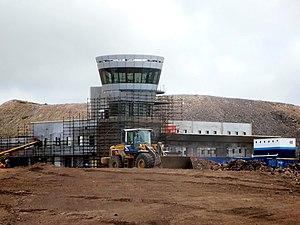
Cette photo représente le nouvel aéroport de Saint Hélène en construction en septembre 2014
L'aéroport de Sainte-Hélène, en anglais Saint Helena Airport, est un aéroport du Royaume-Uni situé dans le district de Longwood à Sainte-Hélène, l'île principale du territoire d'outre-mer de Sainte-Hélène, Ascension et Tristan da Cunha. En construction depuis le début de l'année 2012, il devait entrer en service le 21 mai 2016, afin de devenir le premier aéroport de l'île jusqu'alors accessible uniquement par voie maritime. En 2017, l'aéroport n'était pas encore desservi par des liaisons commerciales régulières, et seuls des avions privés s'y étaient posés, 32 au total en avril 2017, provoquant un débat à la Chambre des lords le 17 octobre 2016. En 2018, l'aéroport est desservi par une liaison commerciale régulière de Airlink avec l'aéroport international OR Tambo.